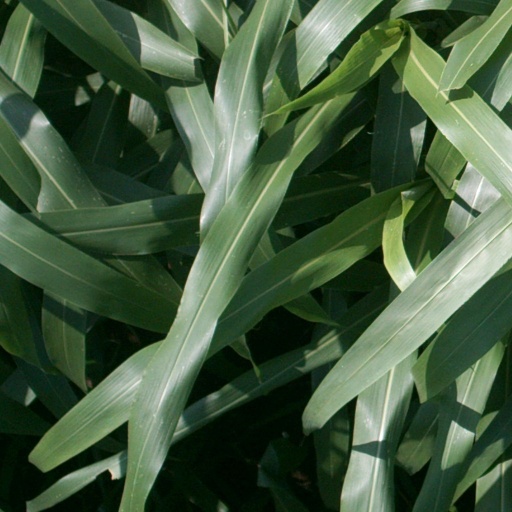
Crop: sorghum